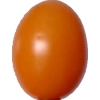
Label: tomato_cherry_orange